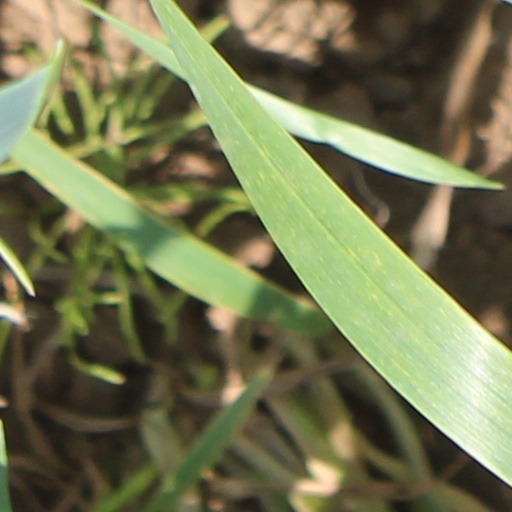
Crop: wheat